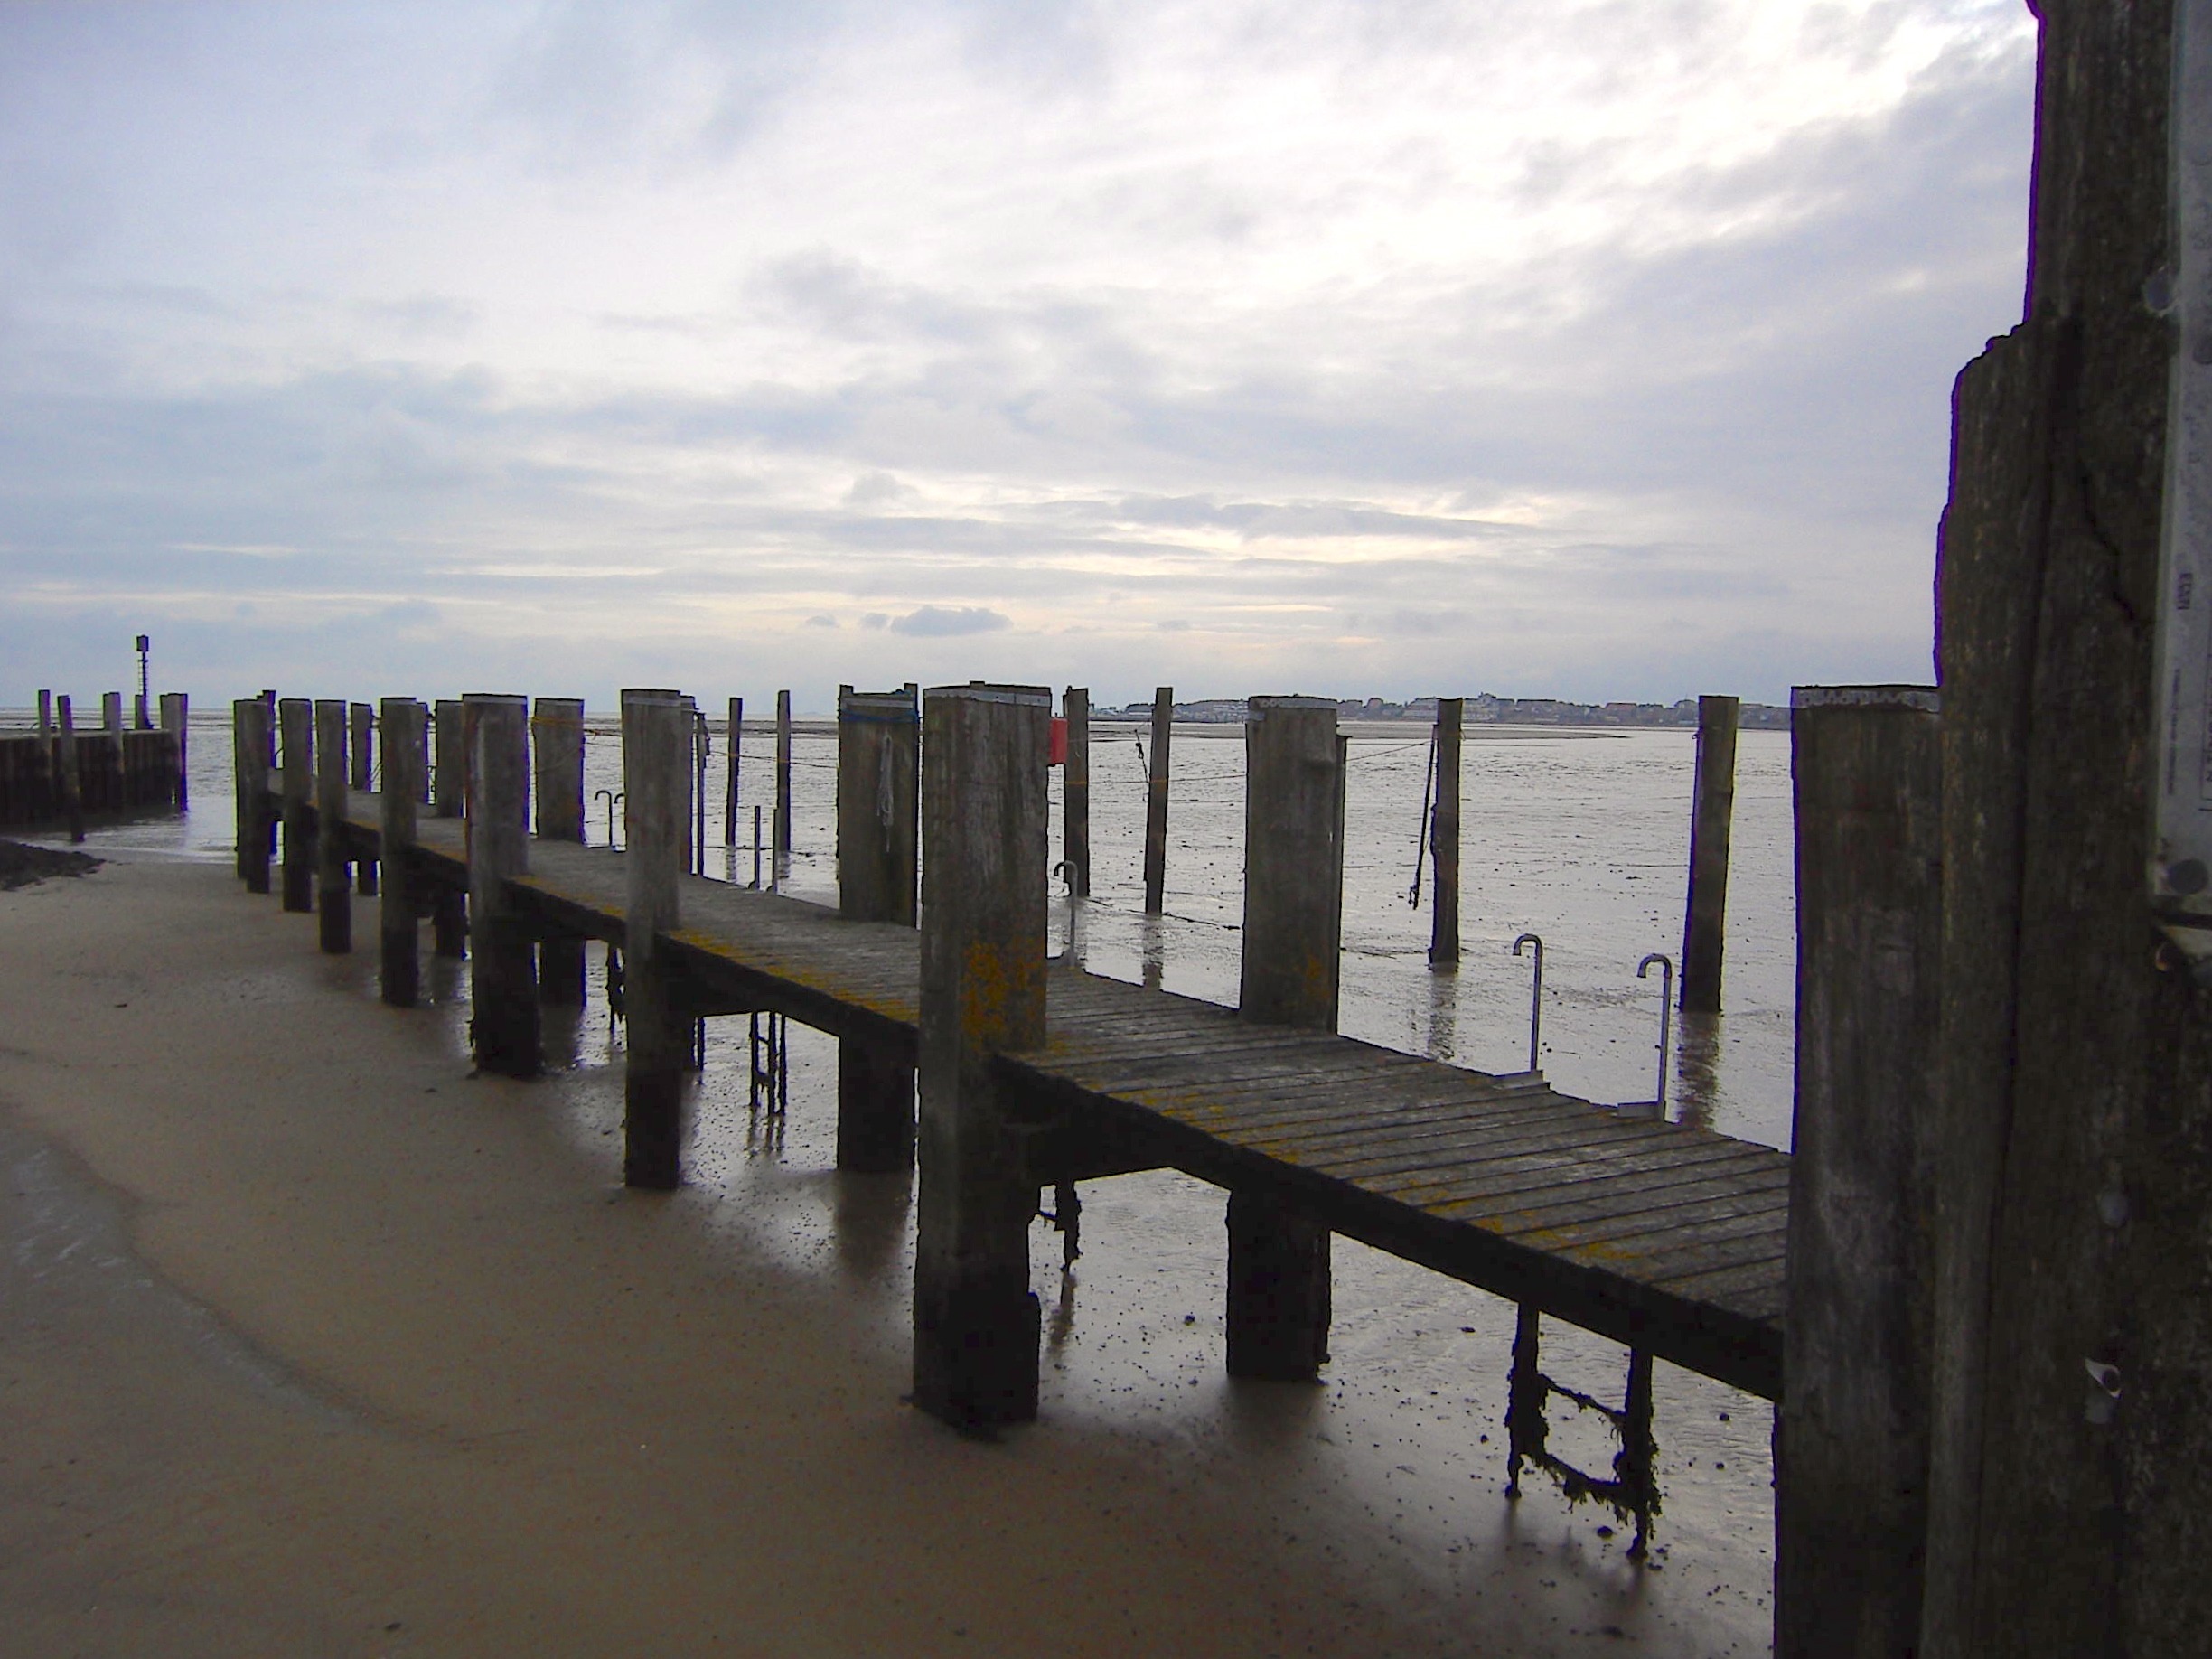
beach, sea, coast, ocean, dock, boardwalk, morning, pier, walkway, reflection, waterway, north sea, fix, investors